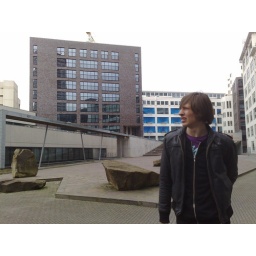
Een dag-excursie, georganiseerd door Cheops, in het (uiteindelijk niet zo) zonnige zuiden van Nederland: Eindhoven!